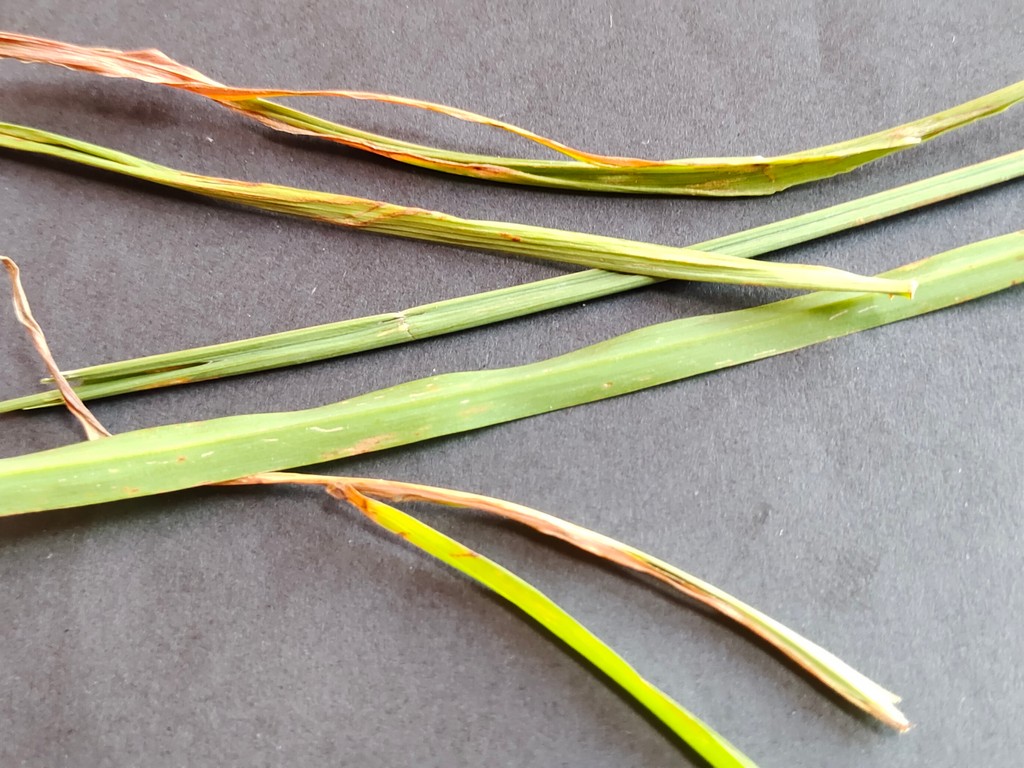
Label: Unhealthy